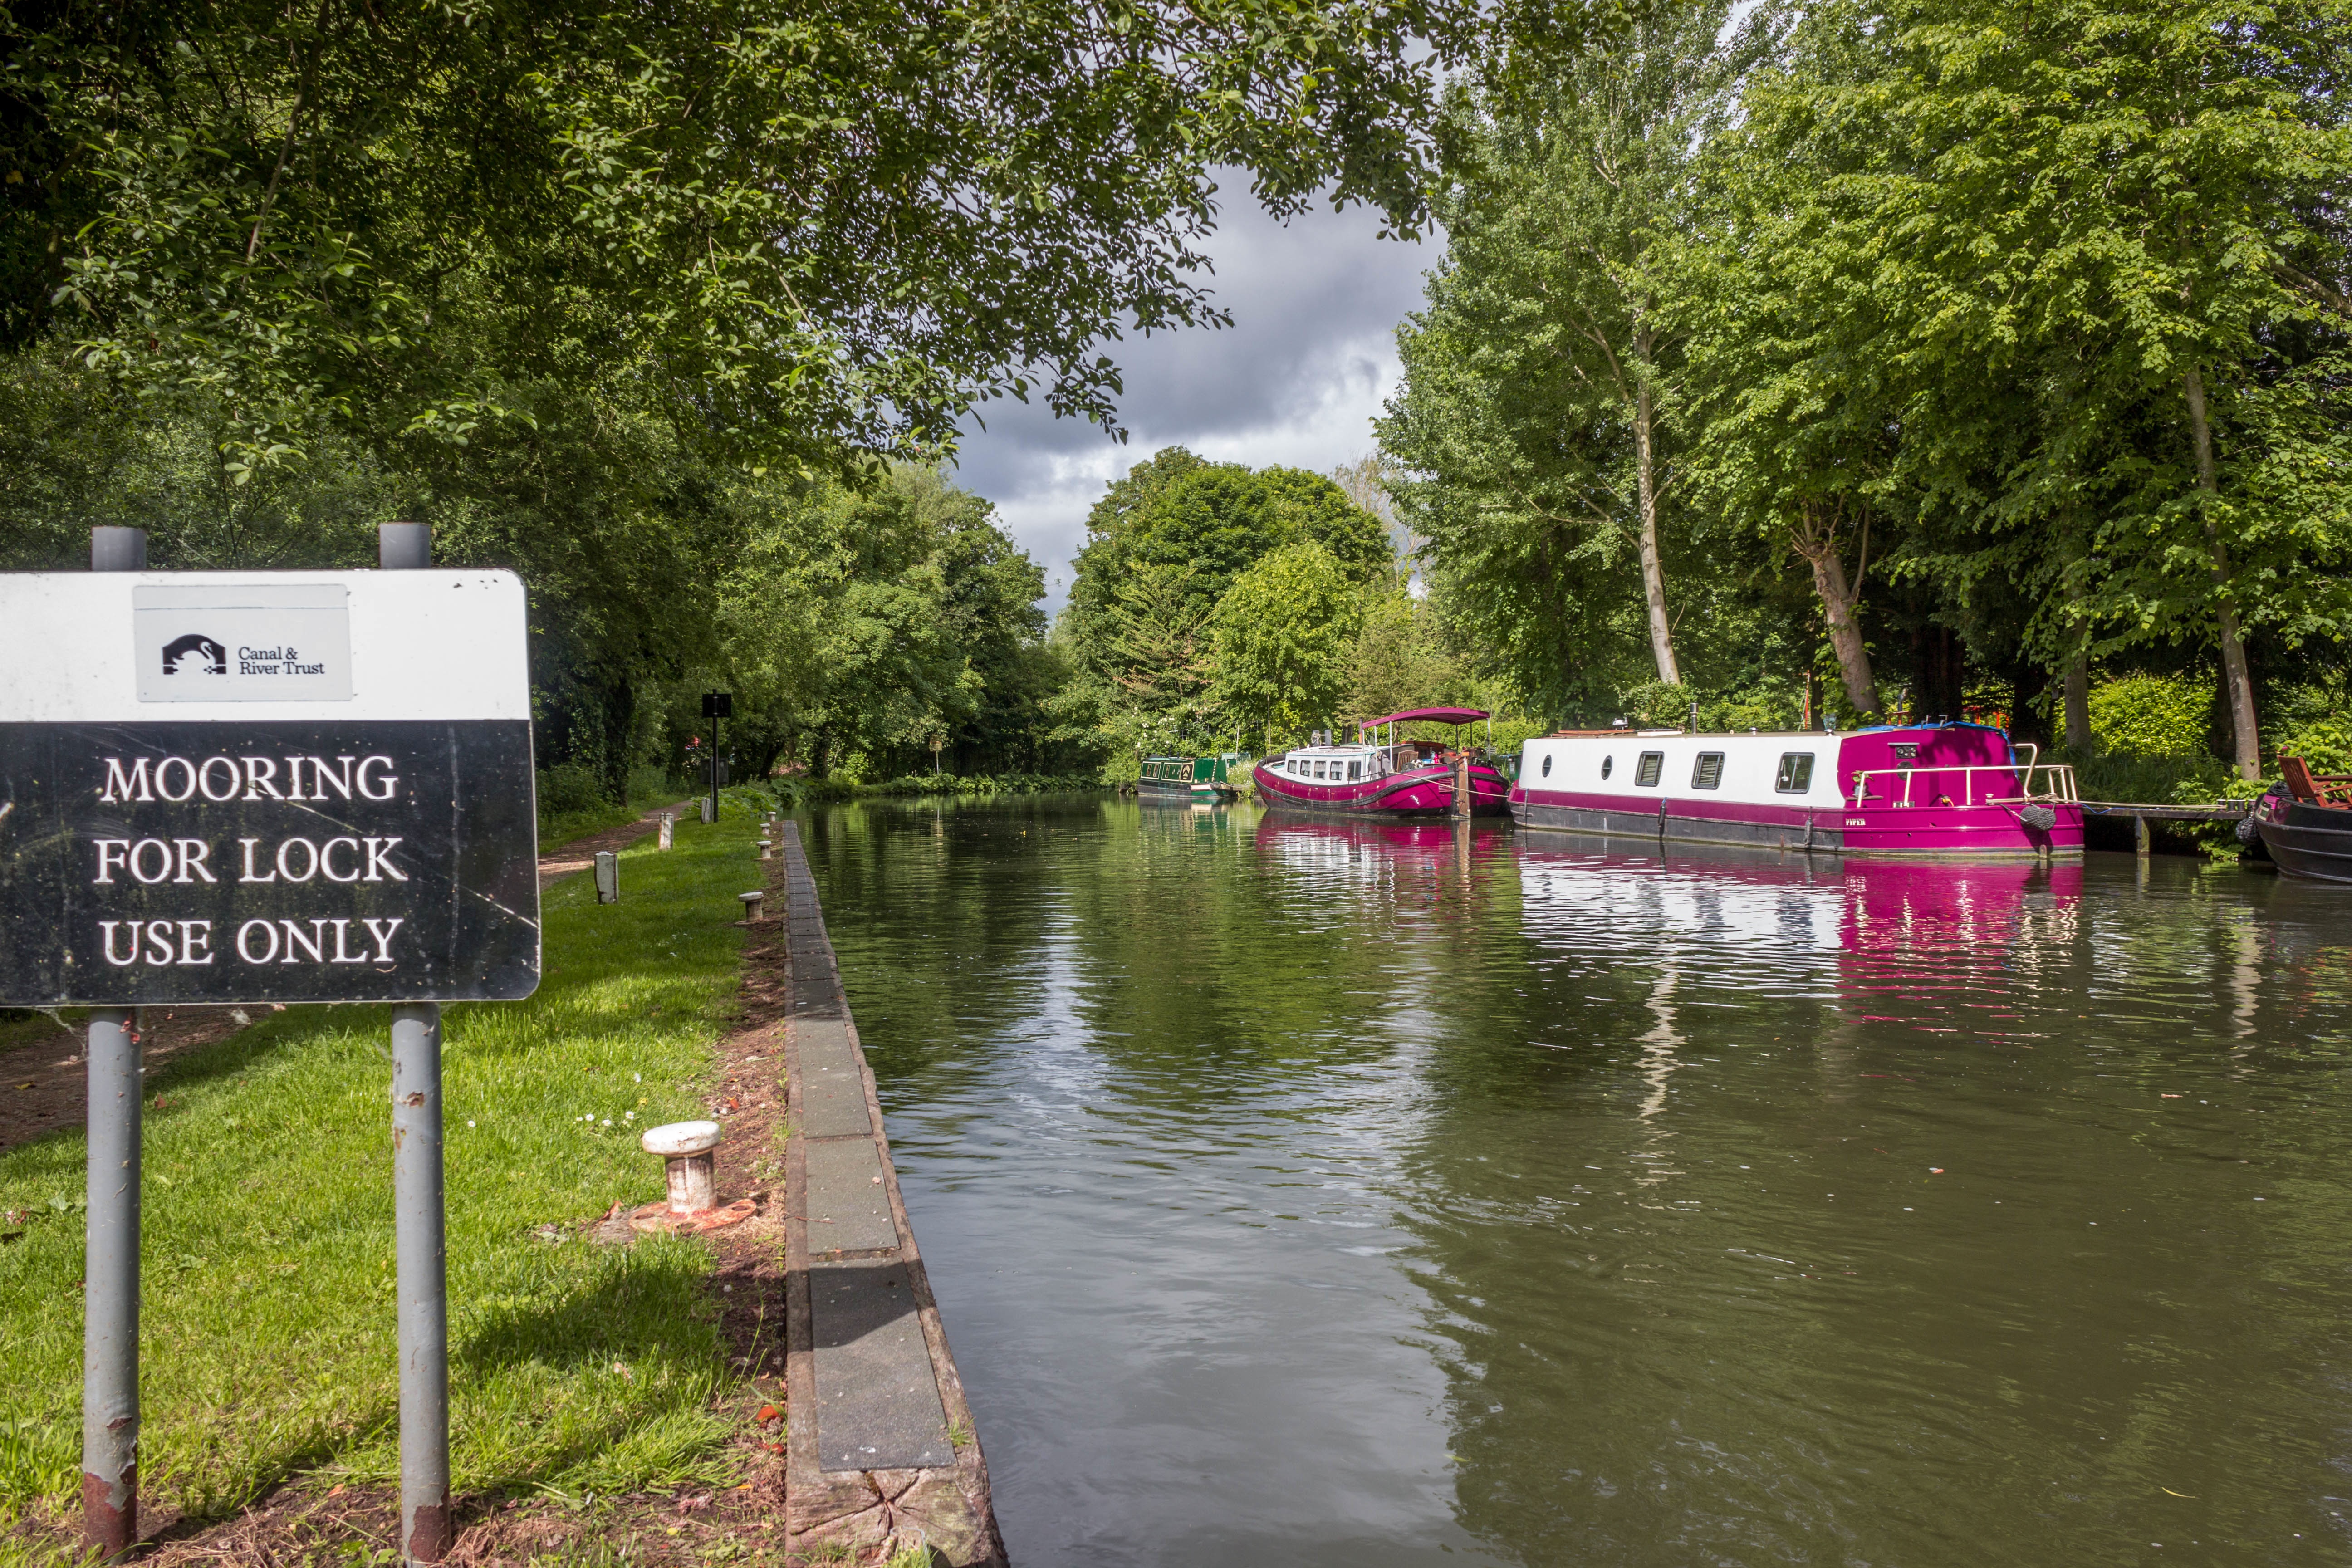
river, canal, waterway